Victor Popescu

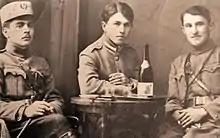
Ionel Popescu, World War I Romanian partisan (middle) with two friends while in Budapest in 1918

When he arrived home, he found out that the Germans had plundered his home and tortured his father. On December 4, 1916 he killed the two responsible German soldiers, then killed the German sentinel at the headquarters of the German patrol, taking his gun and ammunition. From this point on, Popescu decided to become a guerrilla warrior to oppose the German occupant. He set up partisan units directly modeled on Tudor Vladimirescu's "Panduri" from the Wallachian uprising of 1821.